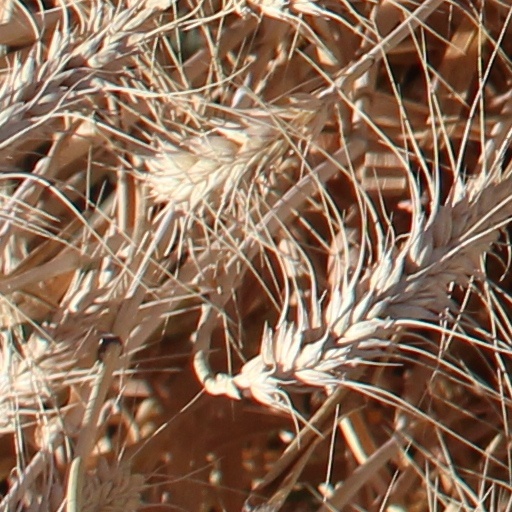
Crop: wheat